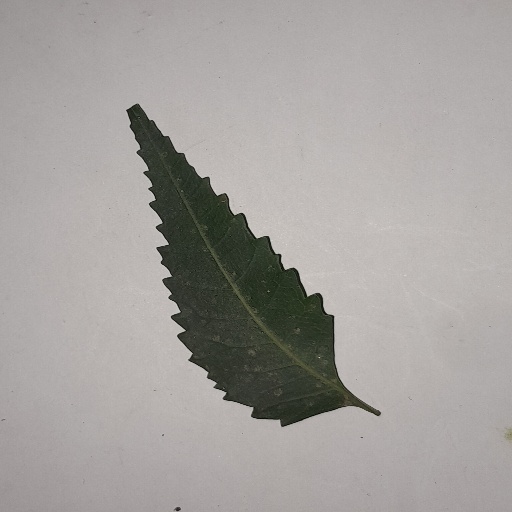
Species: Neem
Leaf condition: Powdery Mildew